Victor Nendaka Bika

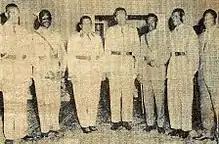

Nendaka left the MNC-L ostensibly because Lumumba accepted a significant amount of money from communists, but he never presented any substantial evidence to support his allegation.